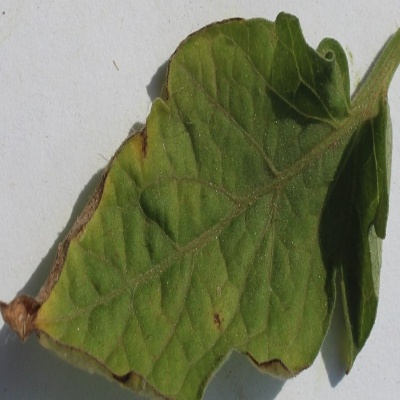
Crop: Tomato
Condition: leaf blight